Marie of Romania

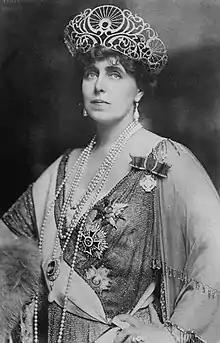

Marie (born Princess Marie Alexandra Victoria of Edinburgh; 29 October 1875 – 18 July 1938) was the last queen of Romania from 10 October 1914 to 20 July 1927 as the wife of King Ferdinand I.